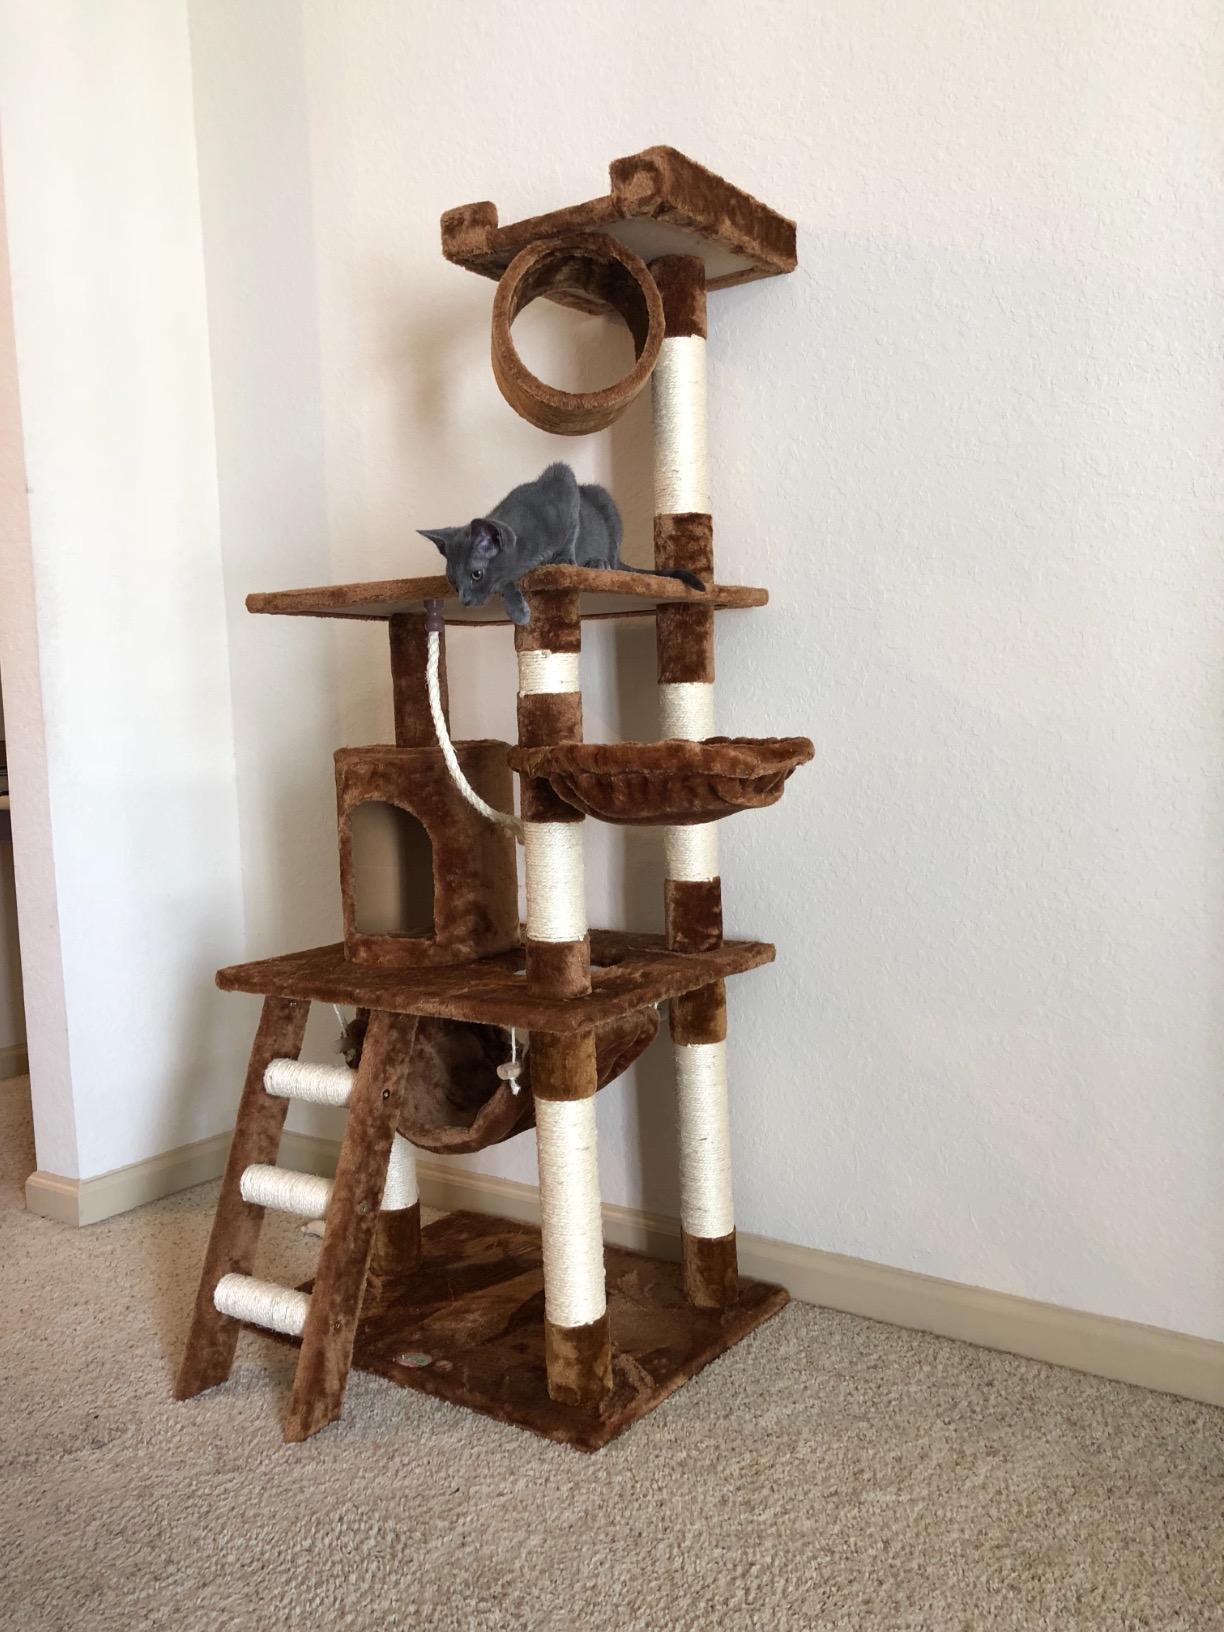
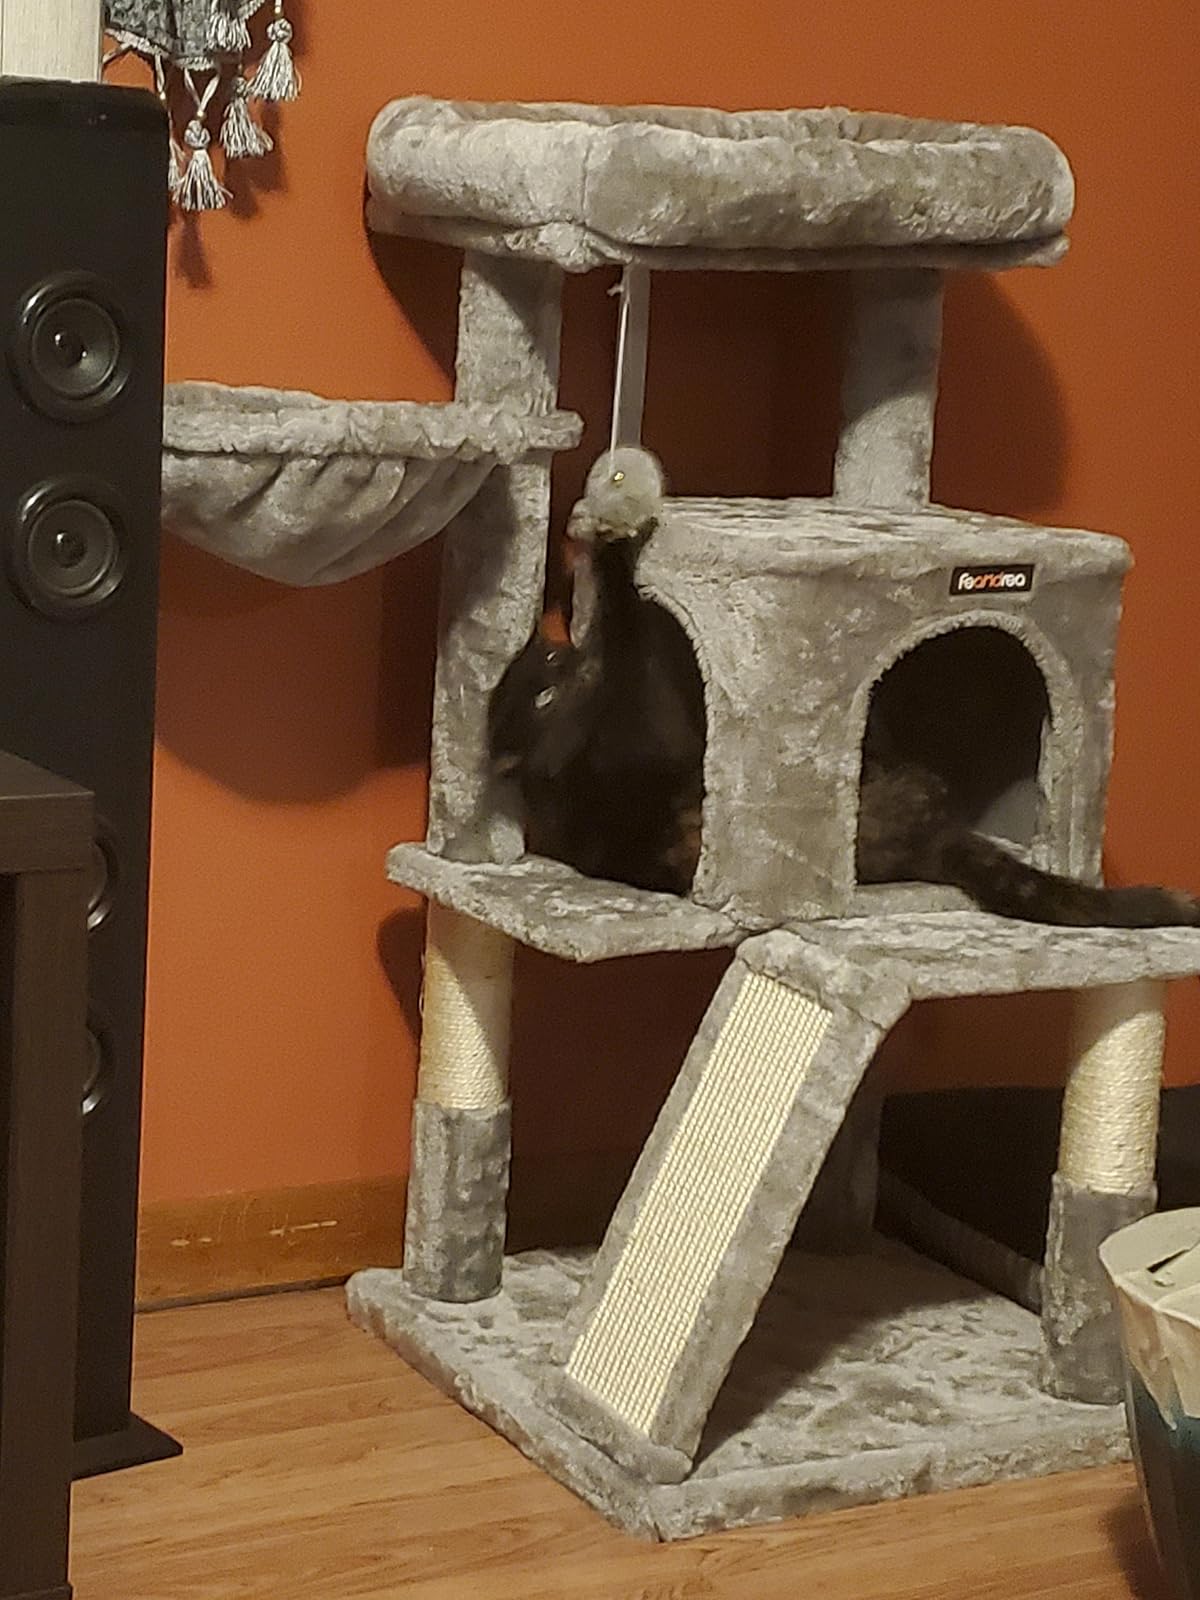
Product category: items_cat tree
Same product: no